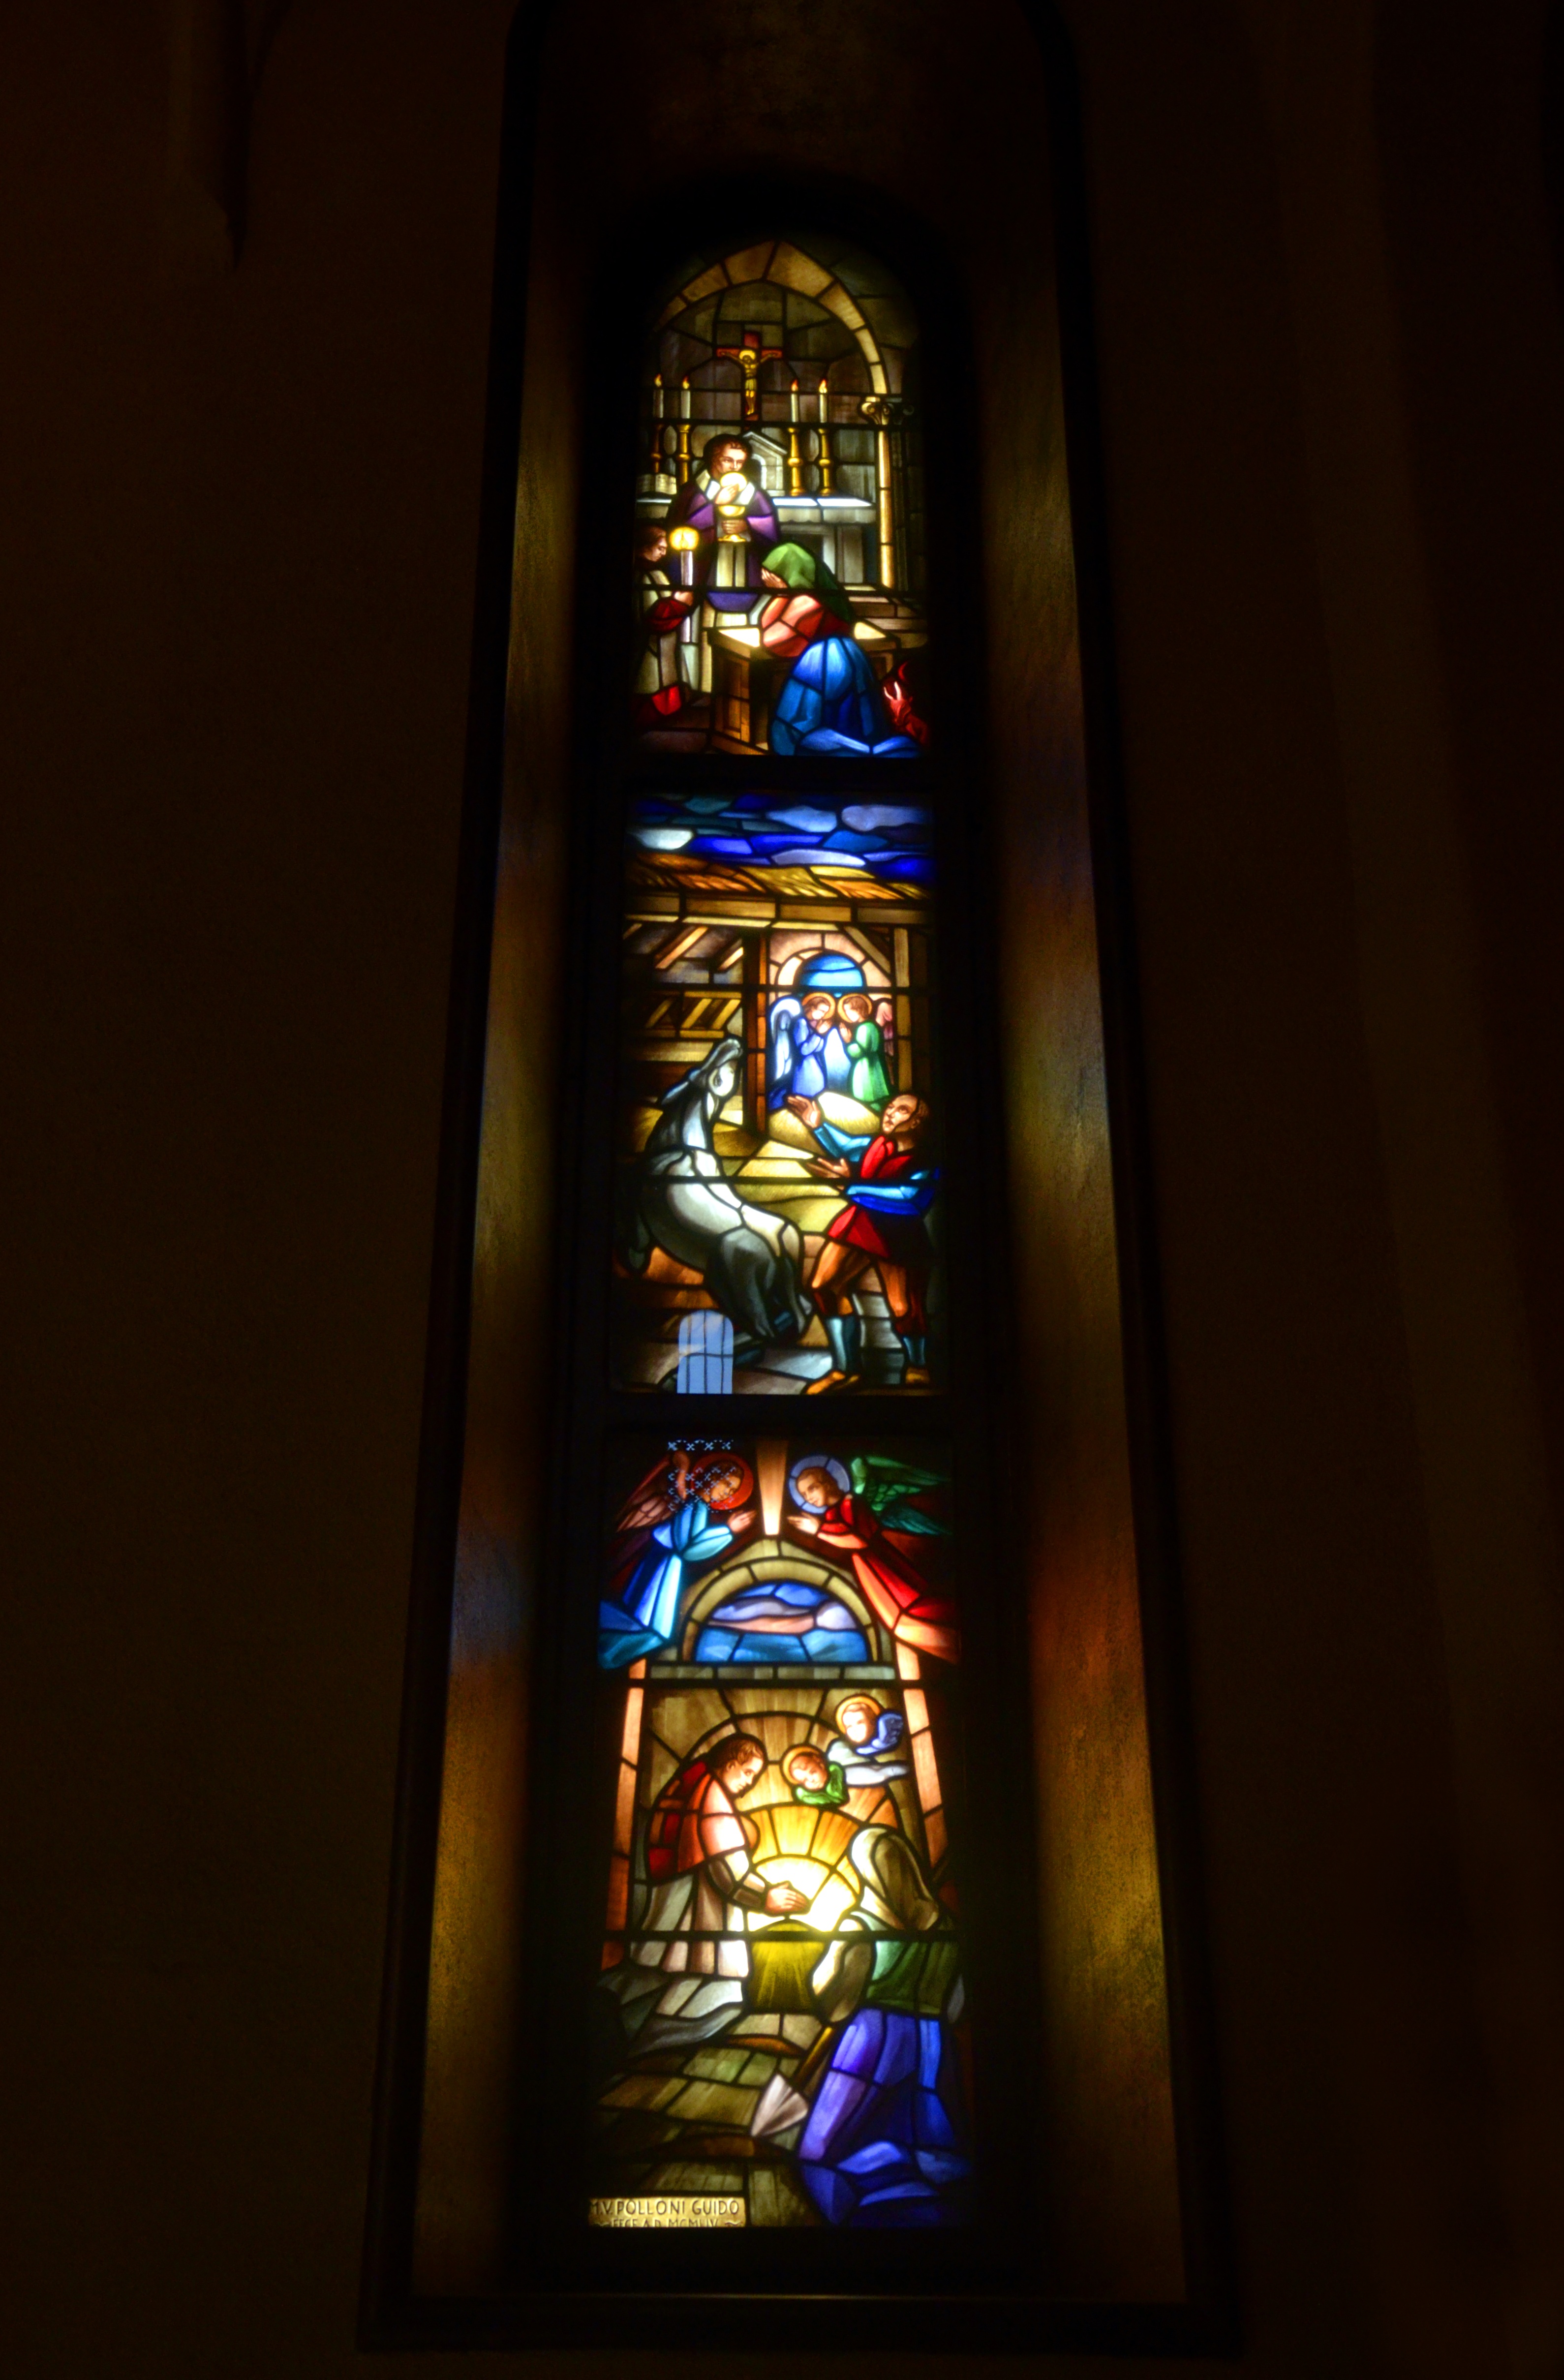
light, window, glass, color, church, cathedral, lighting, material, stained glass, symmetry, history, basilica, blessing, bless